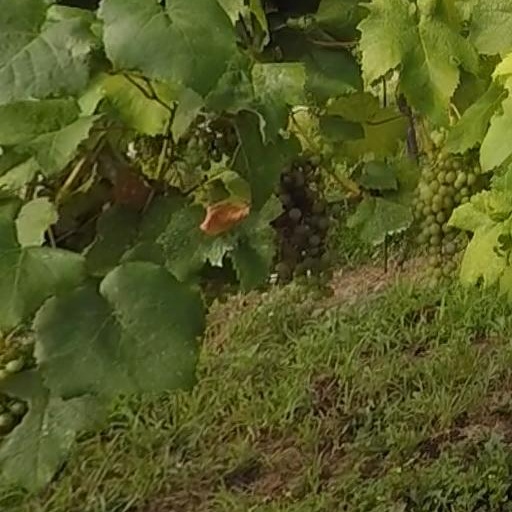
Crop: grape